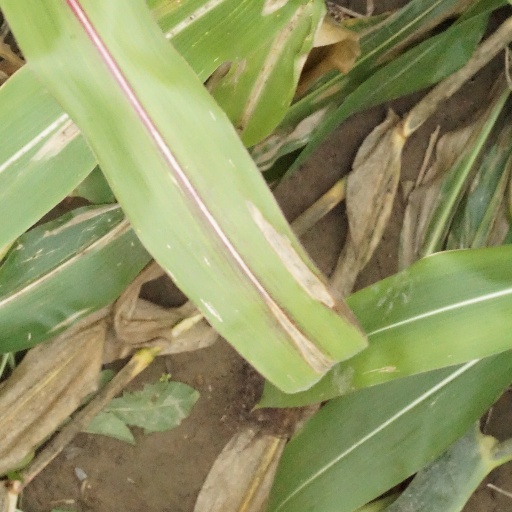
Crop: maize; corn